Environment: lab
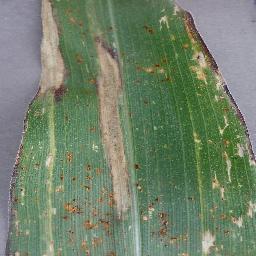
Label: northern_corn_leaf_blight